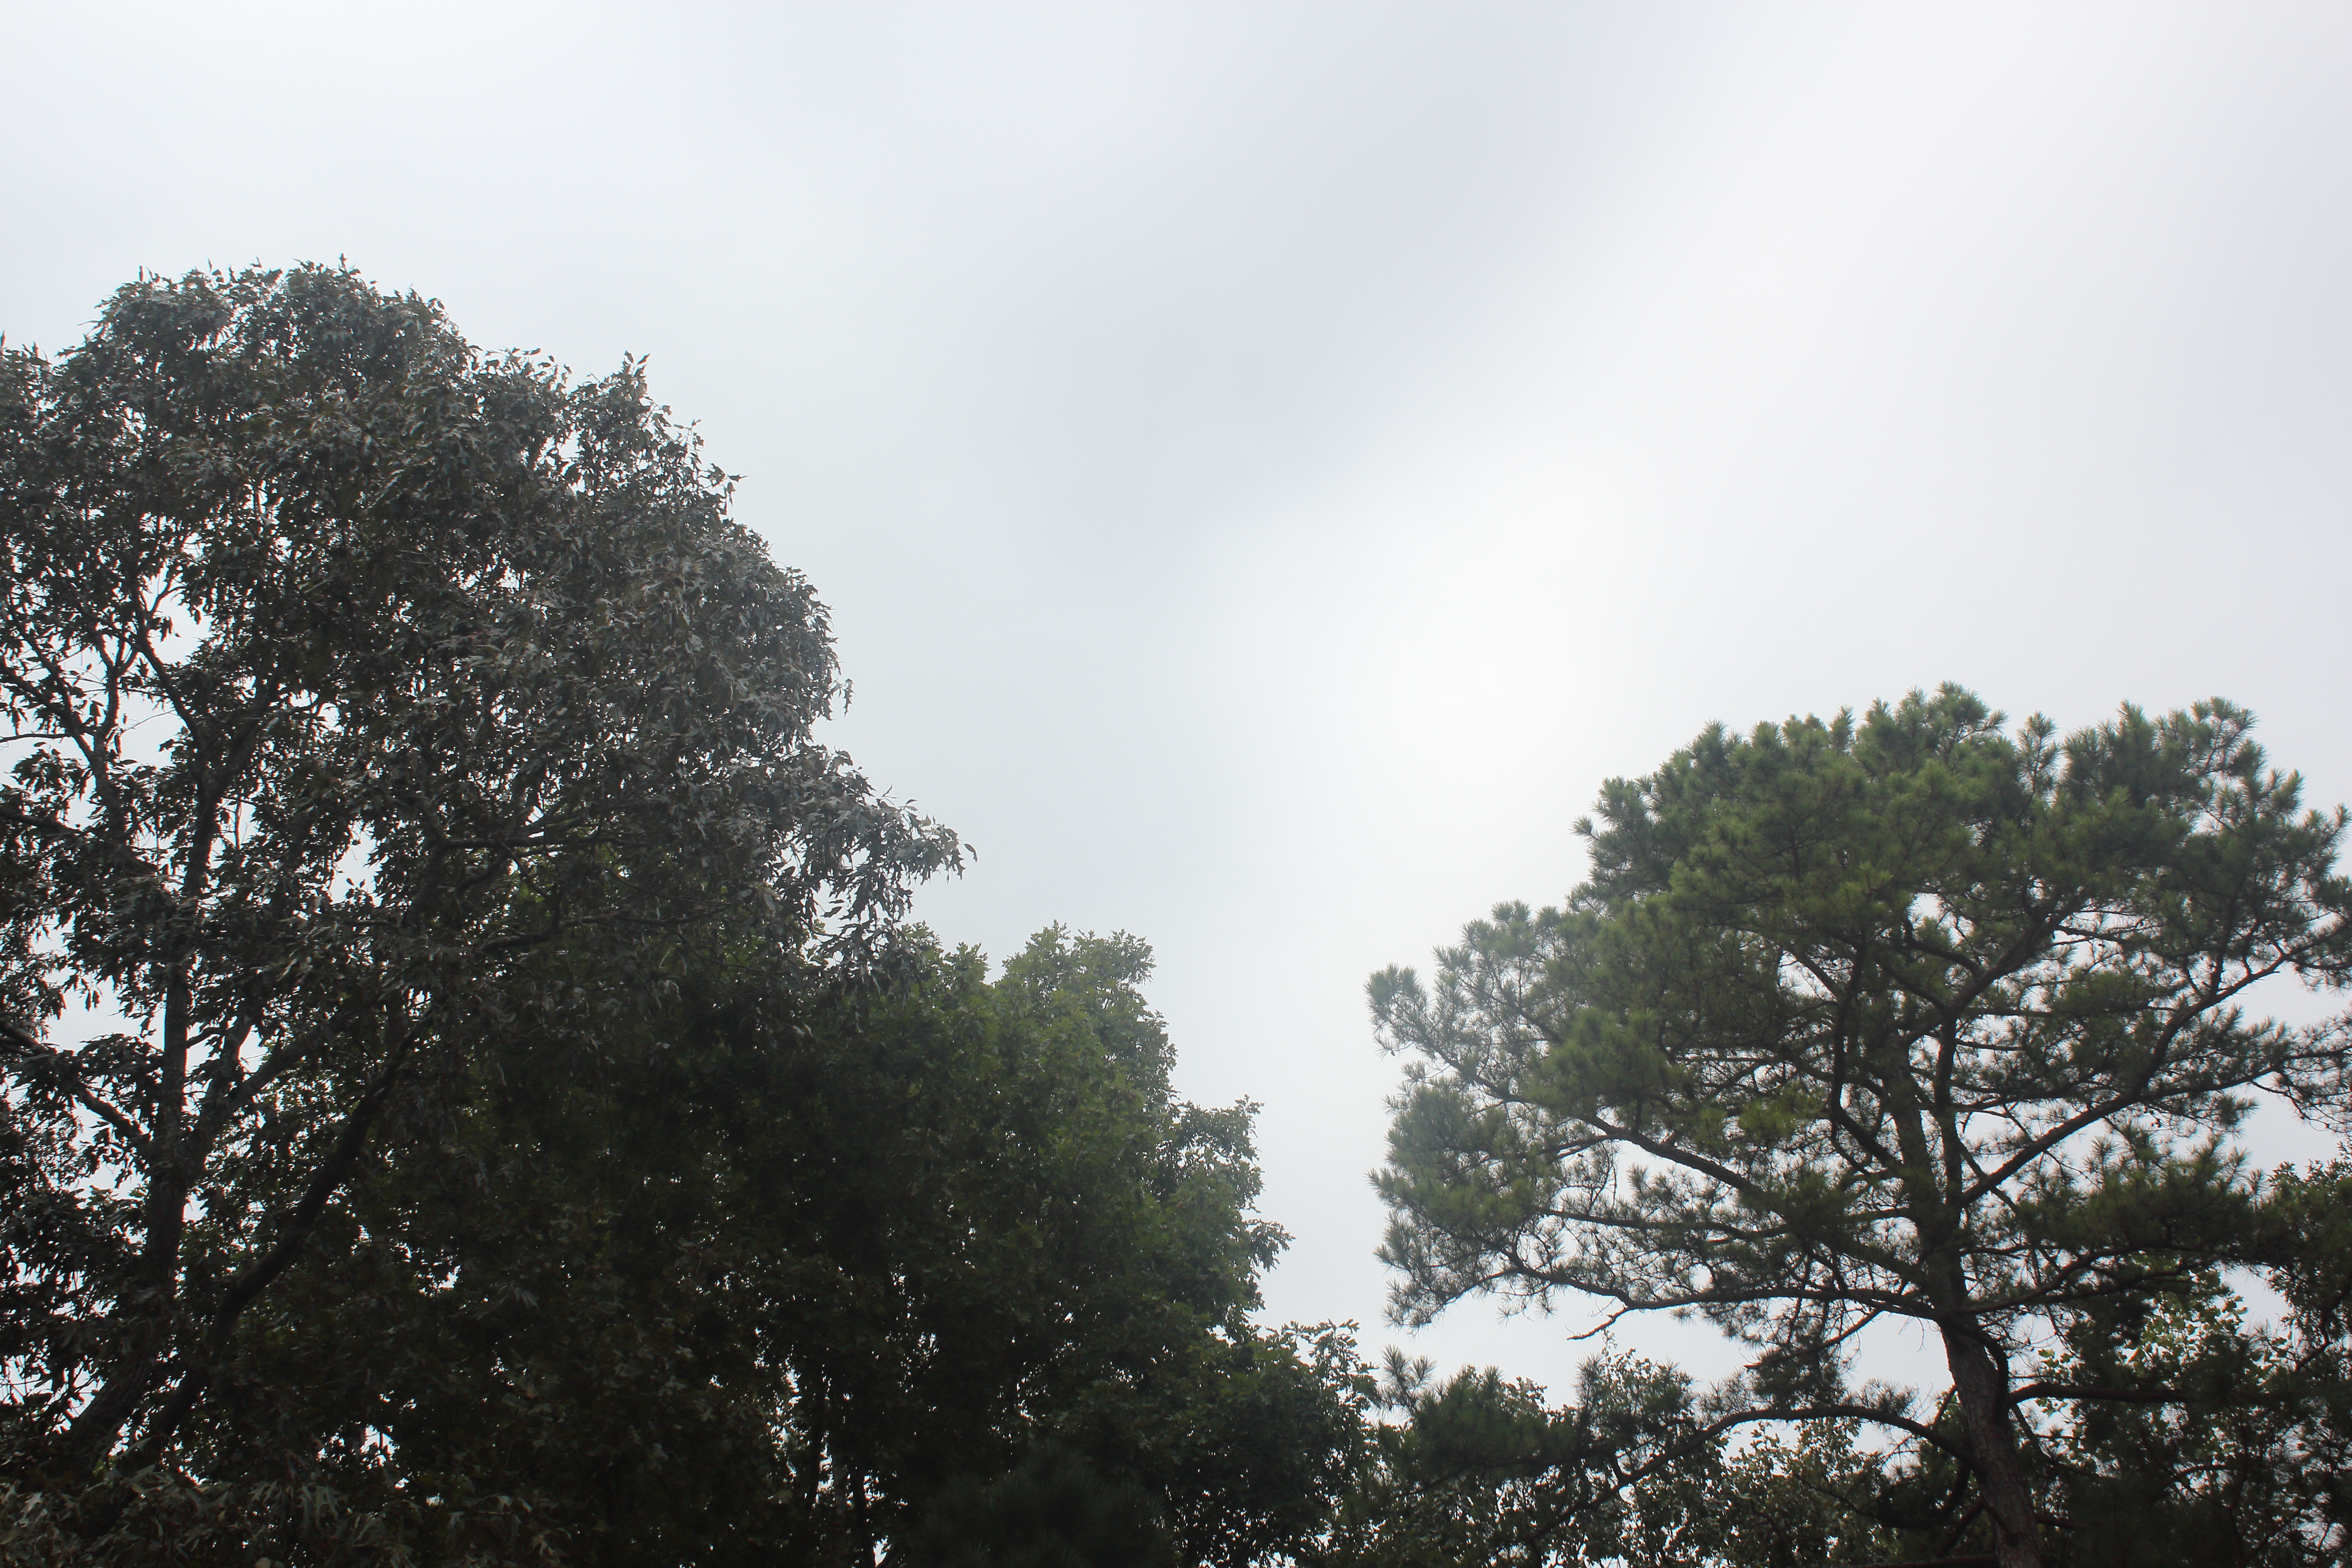
sky, clouds, trees, tree, cloud, woody plant, vegetation, leaf, branch, morning, forest, mist, plant, biome, sunlight, hill station, meteorological phenomenon, rainforest, fog